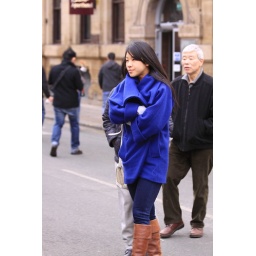
cute in blue